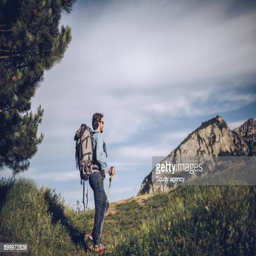
young man hiking on the mountain